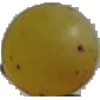
Label: Grape White 3